Methodist Church of Great Britain

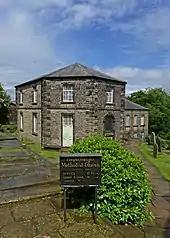
The octagonal Methodist chapel in Heptonstall, is one of the oldest in England.

Wesley himself opened schools at The Foundery in London, and Kingswood School. A Wesleyan report in 1832 said that for the church to prosper the system of Sunday schools should be augmented by day-schools with educated teachers. It was proposed in 1843 that 700 new day-schools be established within seven years. Though a steady increase was achieved, that ambitious target could not be reached, in part limited by the number of suitably qualified teachers. Most teachers came from one institution in Glasgow. The Wesleyan Education Report for 1844 called for a permanent Wesleyan teacher-training college. The result was the foundation of Westminster Training College at Horseferry Road, Westminster in 1851.